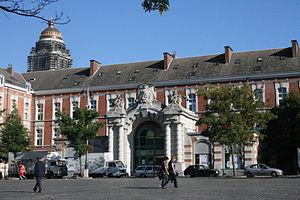
Place du Jeu de balle, Bruxelles, Belgique. Ancienne Caserne des Pompiers (1863). Architecte
Le Service d'incendie et d'aide médicale urgente de la région de Bruxelles-Capitale, plus couramment appelé SIAMU, est le corps bilingue de sapeurs-pompiers de la ville de Bruxelles, en Belgique, et des 18 autres communes formant la Région de Bruxelles-Capitale.
Joseph Poelaert, officier de l'ordre de Léopold, chevalier de la Légion d’honneur, membre agrégé de l'Académie royale des beaux-arts d'Anvers, est un architecte belge né à Bruxelles le 21 mars 1817 rue du Marché au Charbon nᵒ 1028, et qui succomba à l'âge de 62 ans en plein labeur le 3 novembre 1879 à cinq heures du matin en son domicile, boulevard de Waterloo nᵒ 13, des suites d’une congestion cérébrale.
La place du Jeu de Balle est une place de Bruxelles située en plein cœur du quartier des Marolles. Chaque matin s'y tient un marché aux puces célèbre, jumelé, comme l'indique une plaque bilingue en tôle émaillée sur une façade de la rue Blaes longeant la place, avec celui de Saint-Ouen.